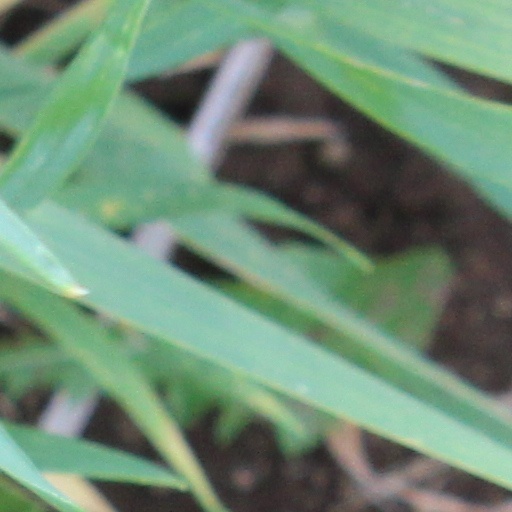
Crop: wheat